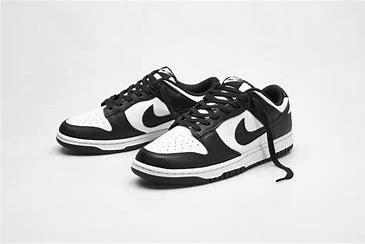
Brand: Nike
Model: Dunk Retro